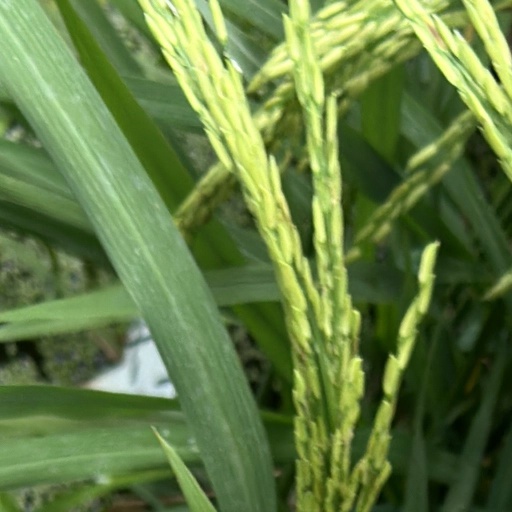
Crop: rice